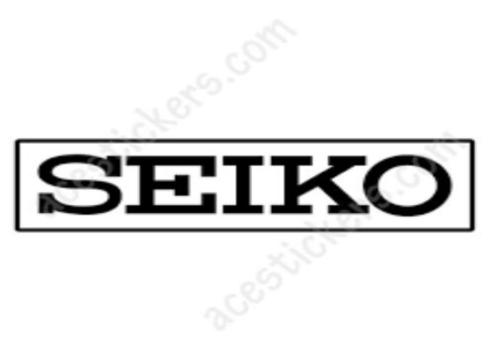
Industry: Clothes